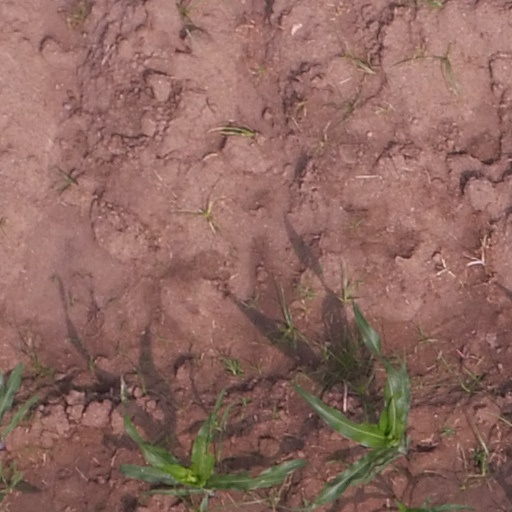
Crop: maize; corn